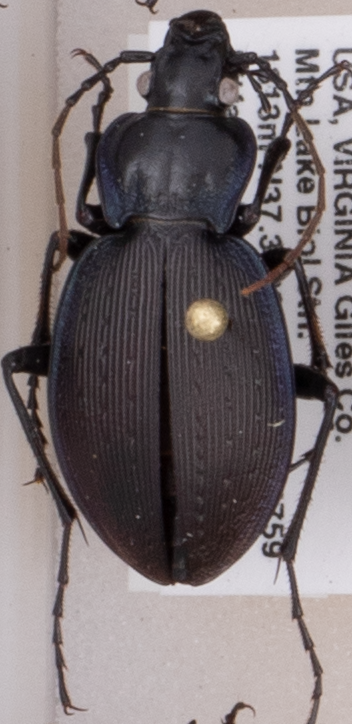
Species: Carabus goryi
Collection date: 2018-05-22
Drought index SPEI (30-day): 1.466
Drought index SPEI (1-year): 0.554
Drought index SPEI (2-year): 0.678